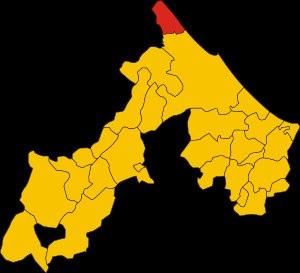
Bellaria-Igea Marina est une commune italienne de la province de Rimini en Émilie-Romagne.